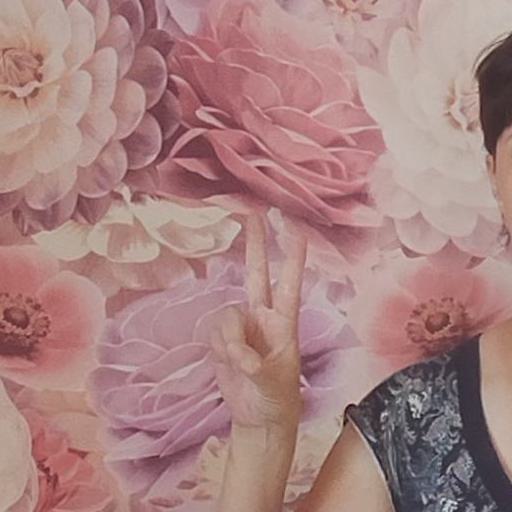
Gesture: peace